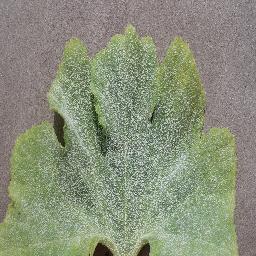
Label: Squash___Powdery_mildew